Question: Please indicate a possible affordance area of the jump_skateboard that can be used for standing on
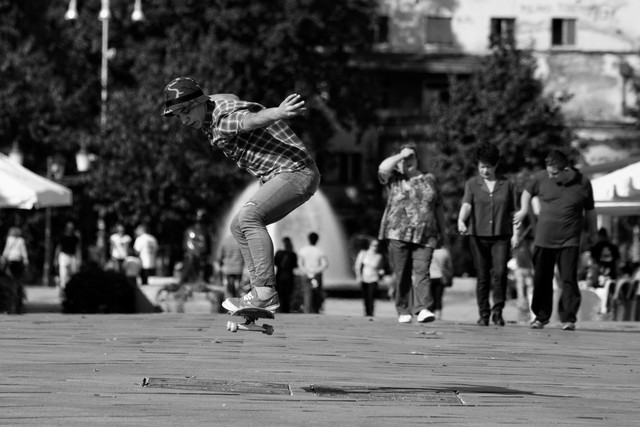
Answer: [215.602, 294.514, 275.076, 342.408]